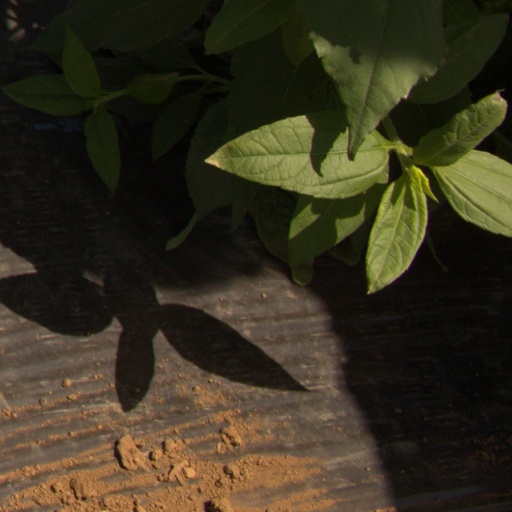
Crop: Jerusalem artichoke